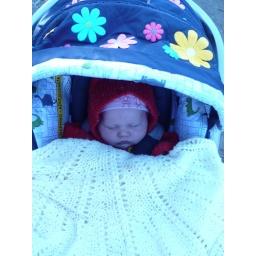
Asleep in car seat